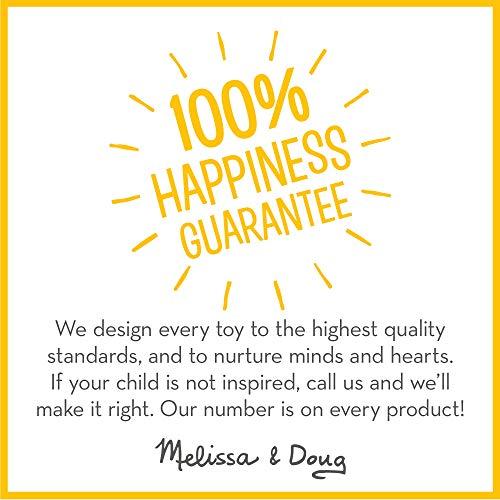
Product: Melissa & Doug Smarty Pants Kindergarten Card Set (Trivia Games, Educational Card Set for Kids, Developed with Educators, 120 Cards, Great Gift for Girls and Boys - Best for 5, 6, and 7 Year Olds)
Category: Toys & Games | Learning & Education | Flash Cards
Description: EDUCATIONAL CARD SET FOR KINDERGARTNERS: The Melissa and Doug Smarty Pants Kindergarten Card Set includes illustrated activities like picture puzzles, math challenges, tongue-twisters, mazes, vocabulary builders, and more.
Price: $12.49
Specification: ProductDimensions:7x6x2inches|ItemWeight:1pounds|ShippingWeight:1pounds(Viewshippingratesandpolicies)|DomesticShipping:ItemcanbeshippedwithinU.S.|InternationalShipping:ThisitemcanbeshippedtoselectcountriesoutsideoftheU.S.LearnMore|ASIN:B007WDU1GG|Itemmodelnumber:5071|Manufacturerrecommendedage:5-7years